Lo que el tiempo nos dejó

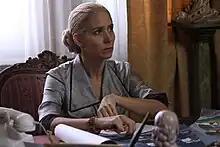
Laura Novoa as Eva Perón, in "Mi mensaje", the first telefilm of the series

Lo que el tiempo nos dejó is a 2010 Argentine TV miniseries of six telefilms about key events of the History of Argentina during the 20th century. They were produced by historian Felipe Pigna. The viewpoint of the stories is not on the events themselves, but on regular people related to them.